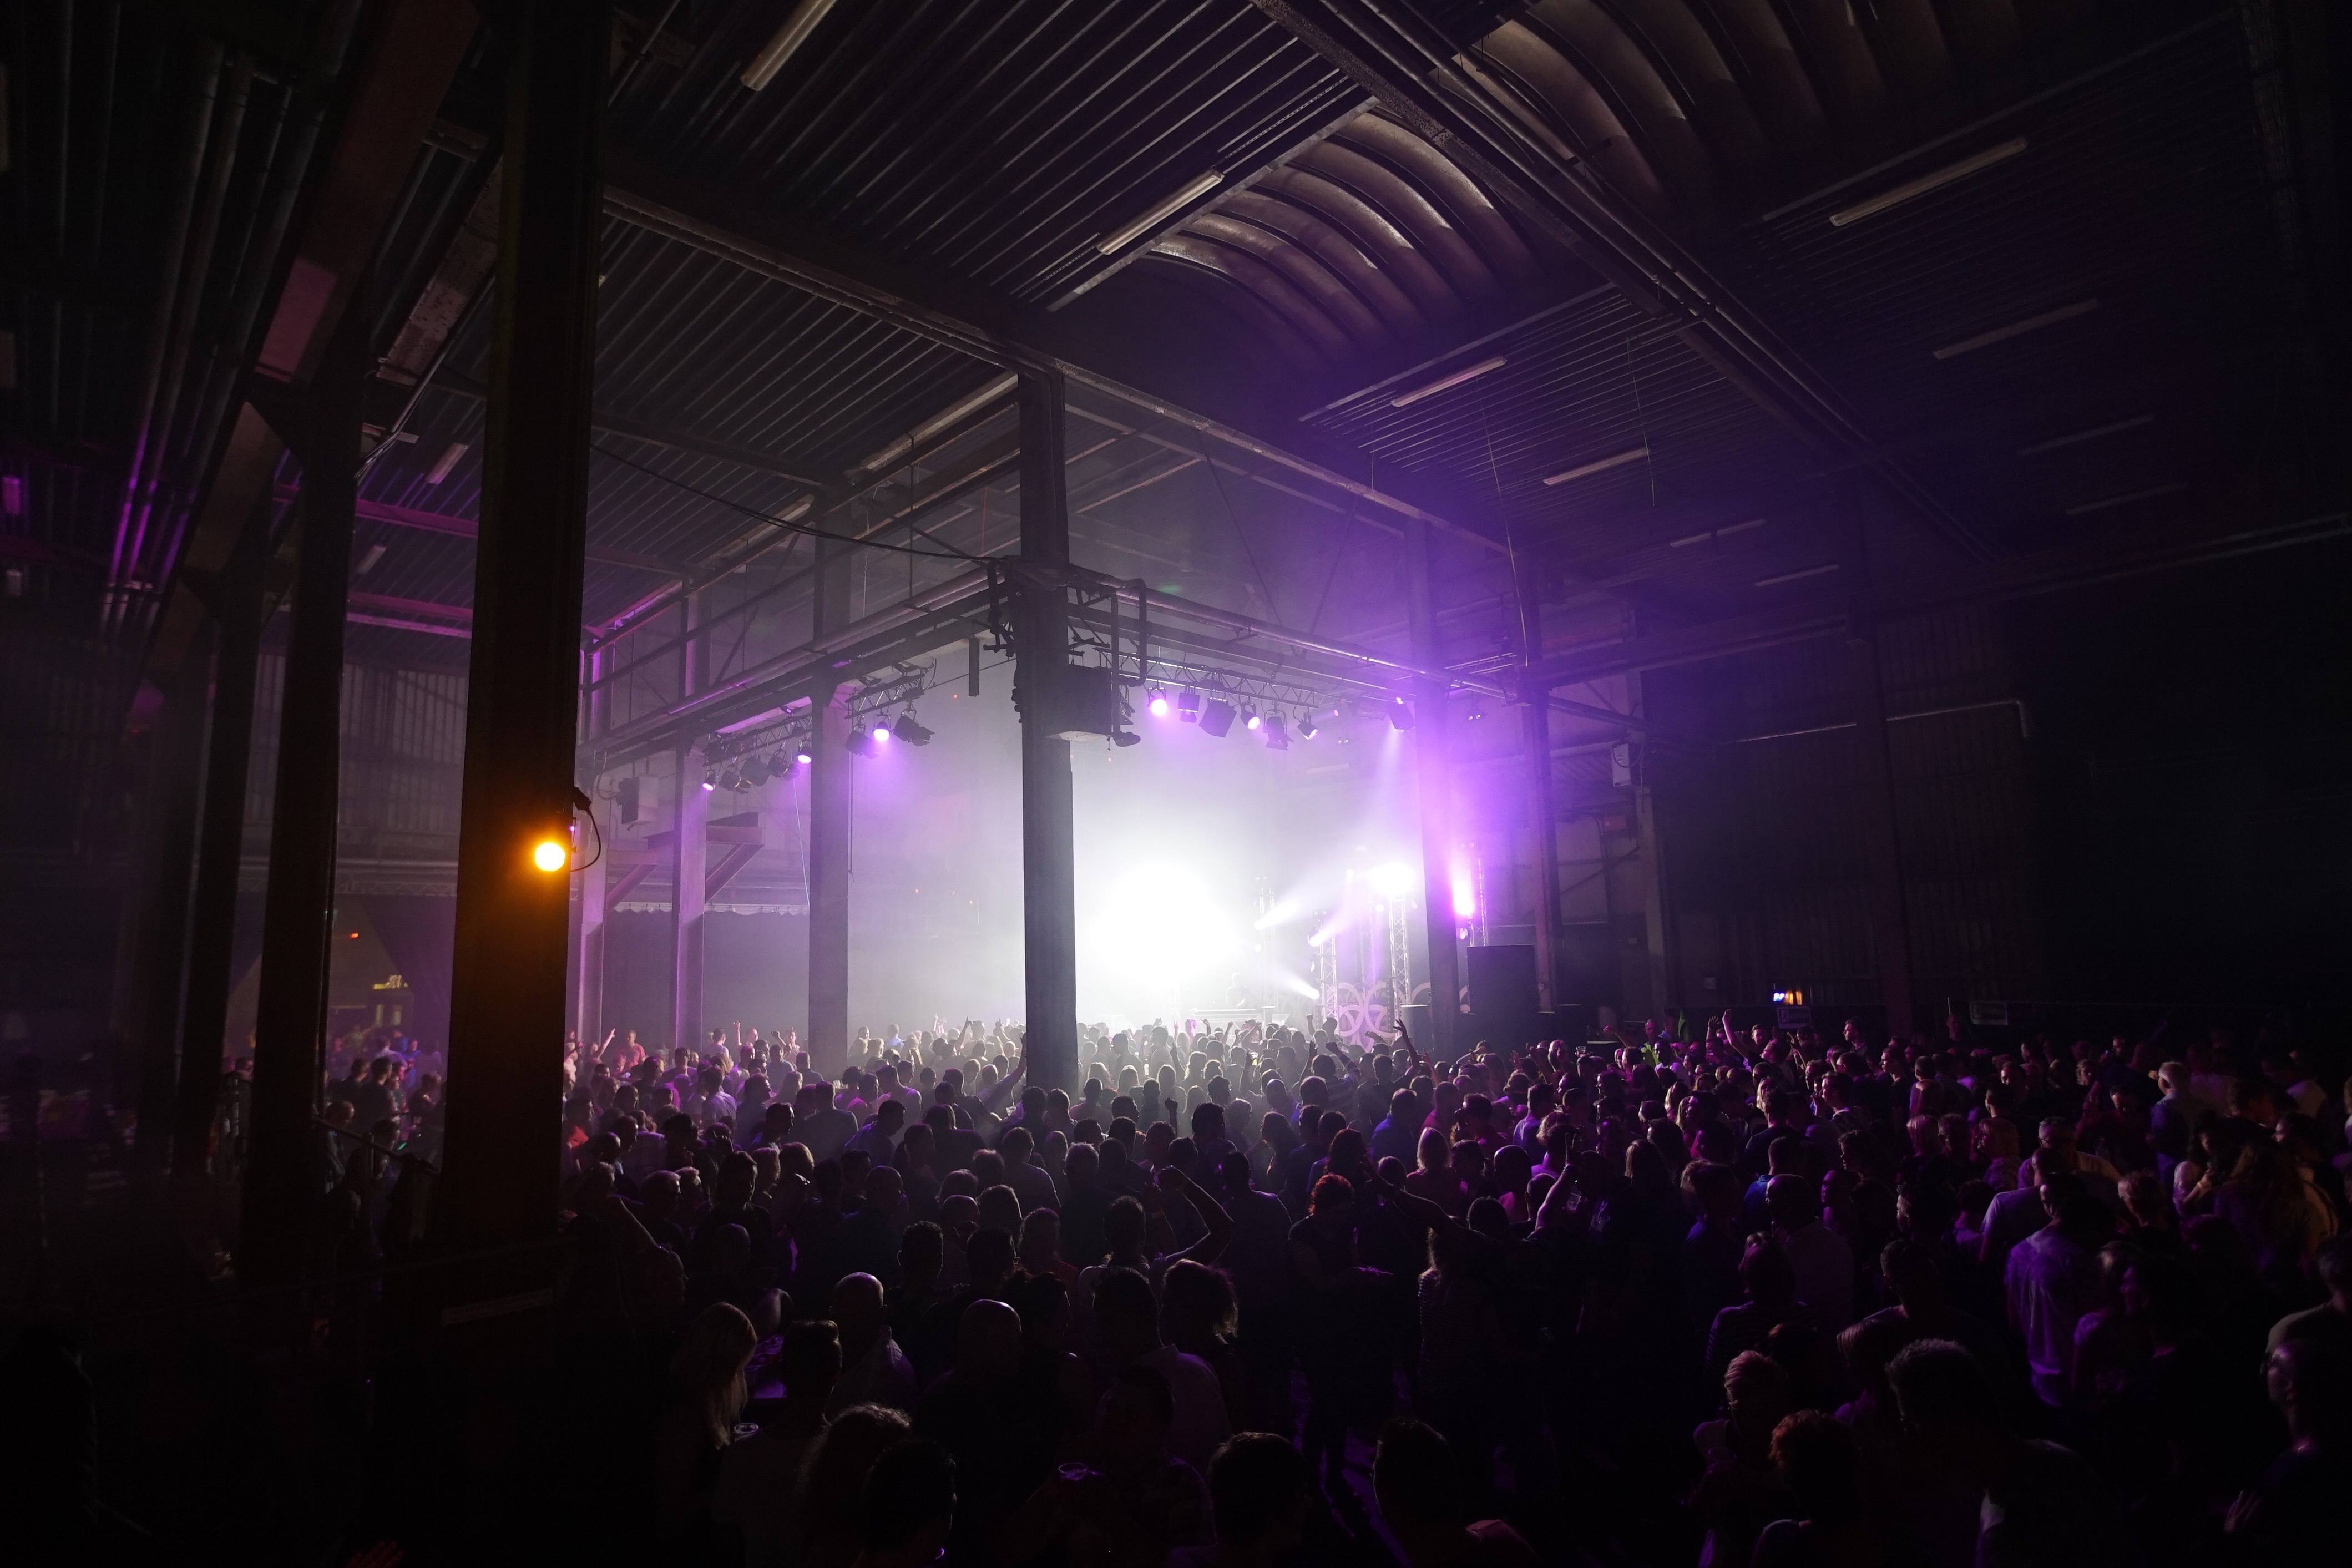
performance, entertainment, stage, purple, rock concert, crowd, light, concert, performing arts, event, violet, public event, lighting, music venue, audience, magenta, darkness, music, night, performance art, pop music, party, Visual effect lighting, space, nightclub